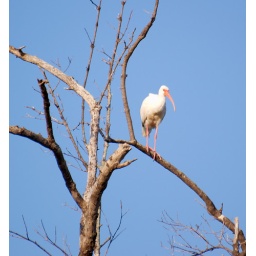
An ibis standing in a tree looking down on things. Photo taken at Robinson Preserve in Bradenton, FL.